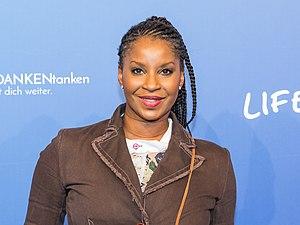
Liz Baffoe est une actrice allemande.